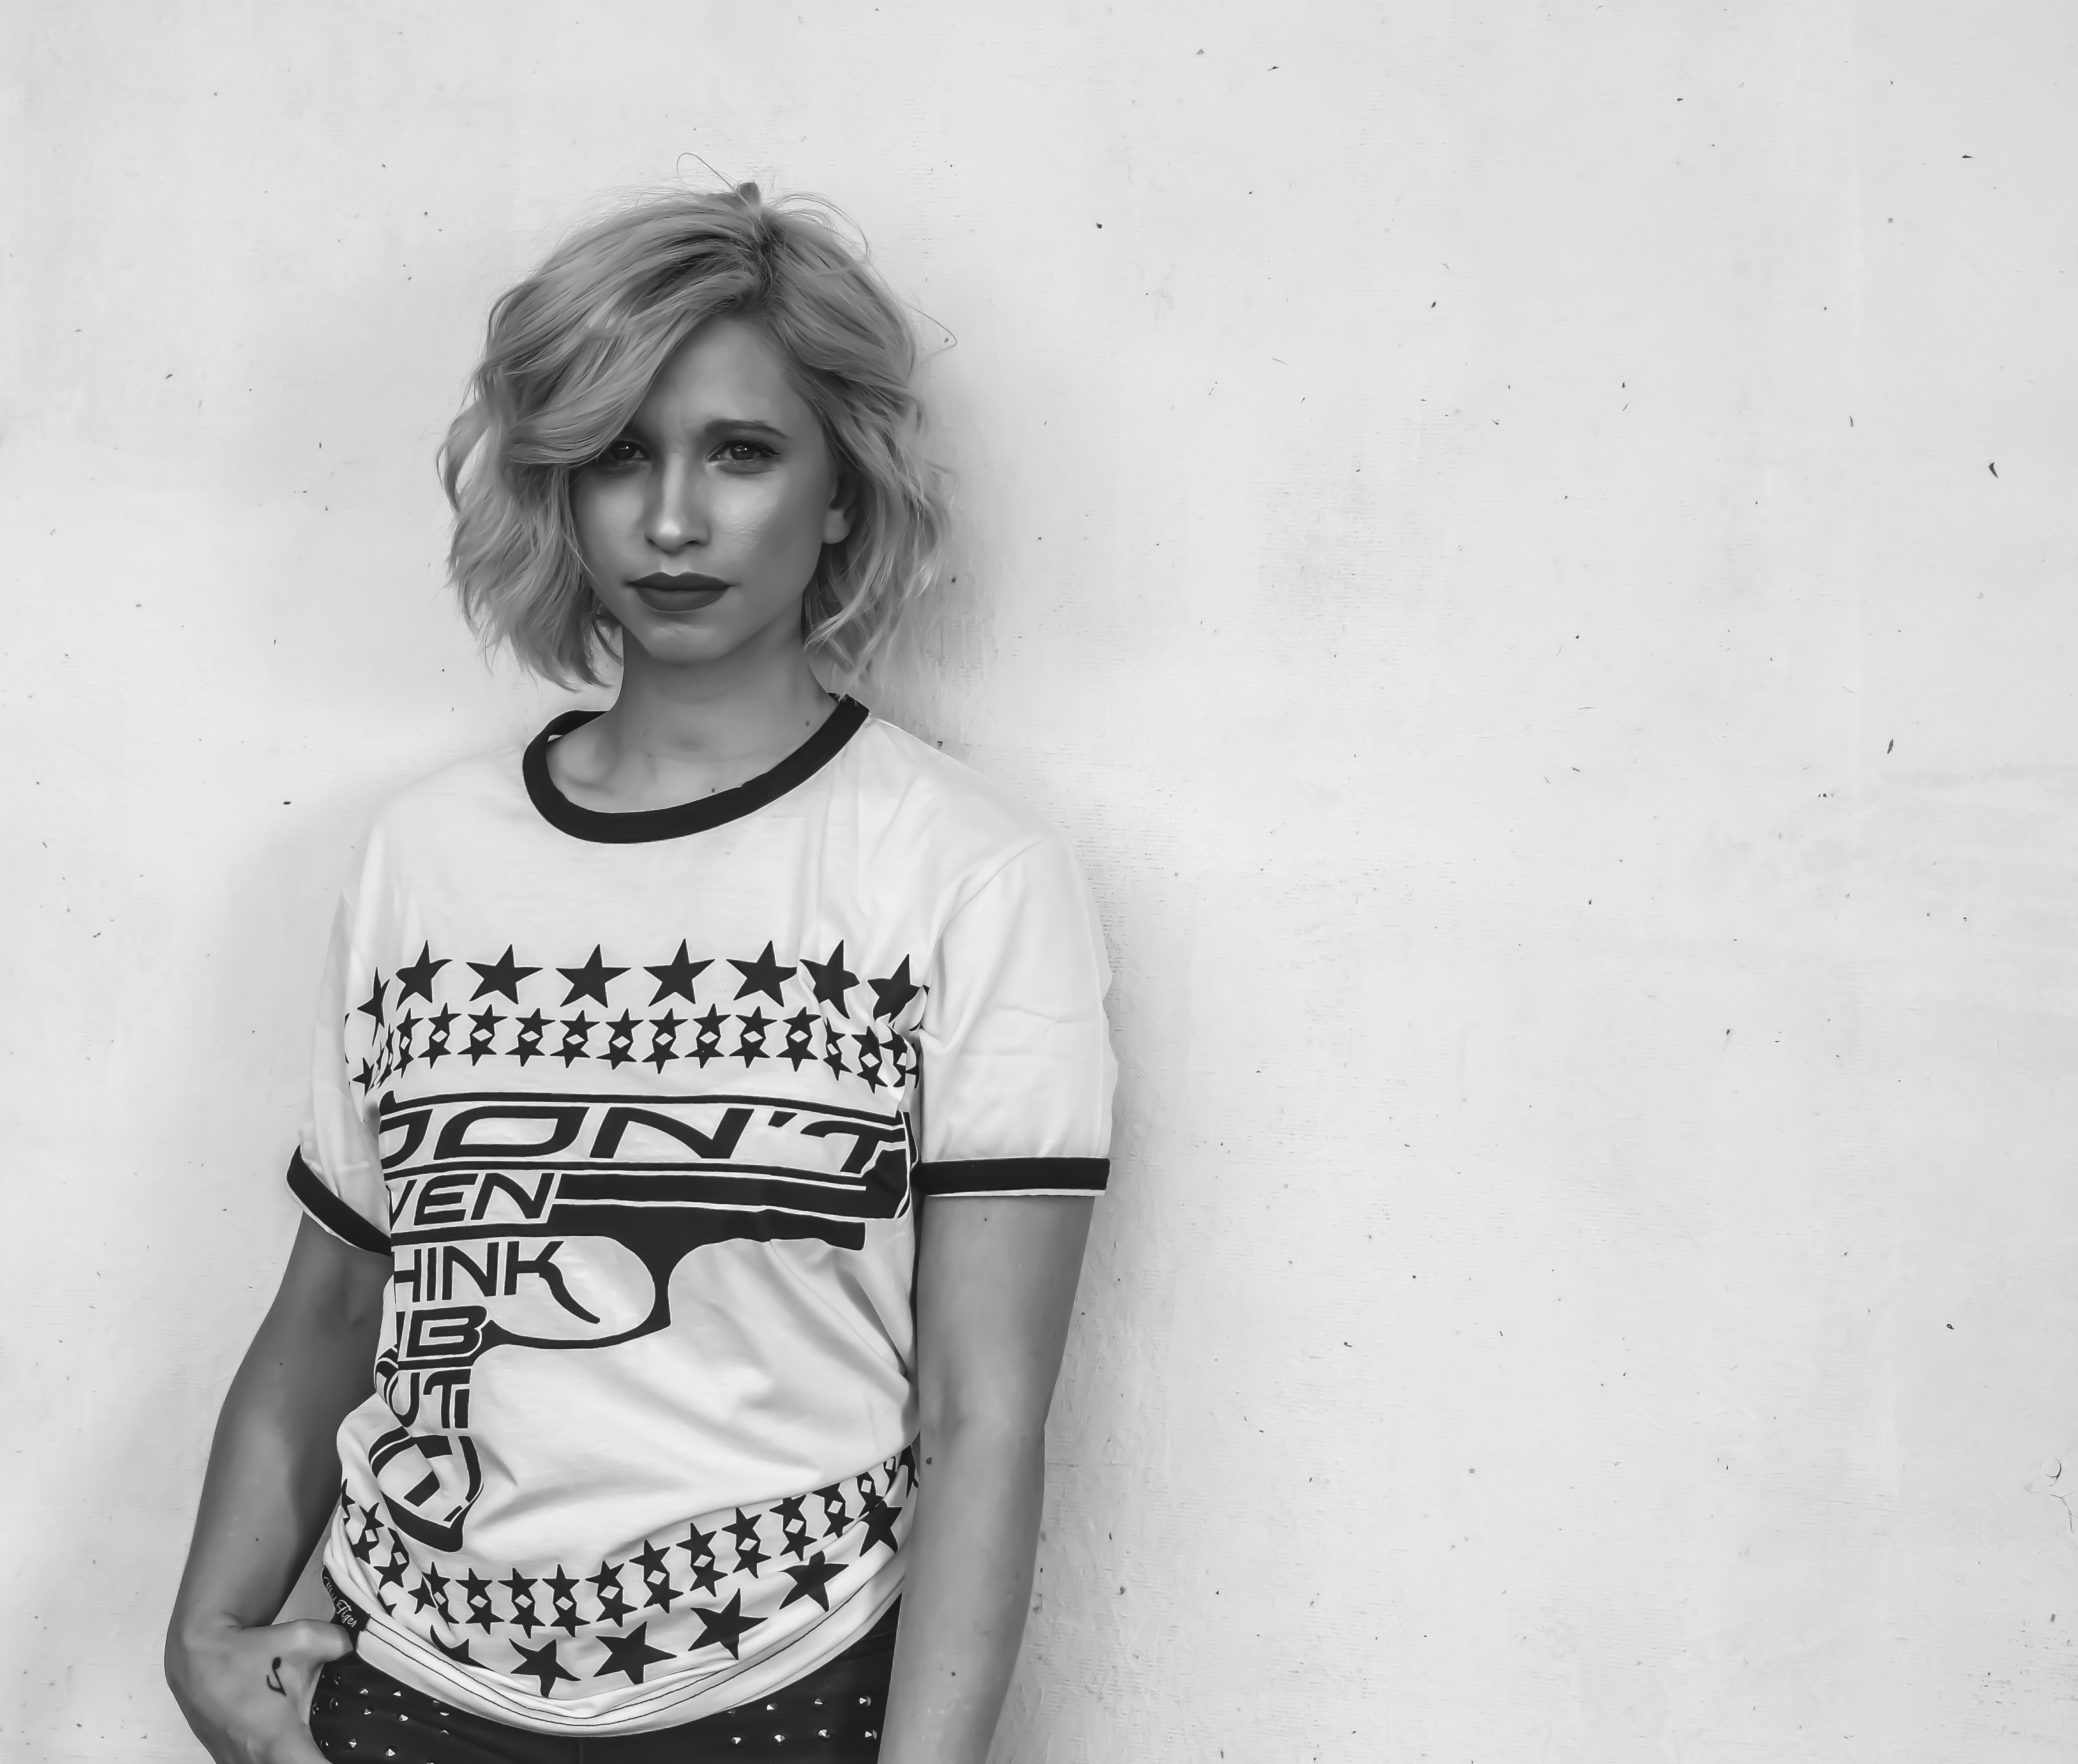
white, t shirt, black, clothing, black and white, shoulder, hairstyle, neck, fashion, cool, monochrome, monochrome photography, top, photography, retro style, photo shoot, sleeve, style